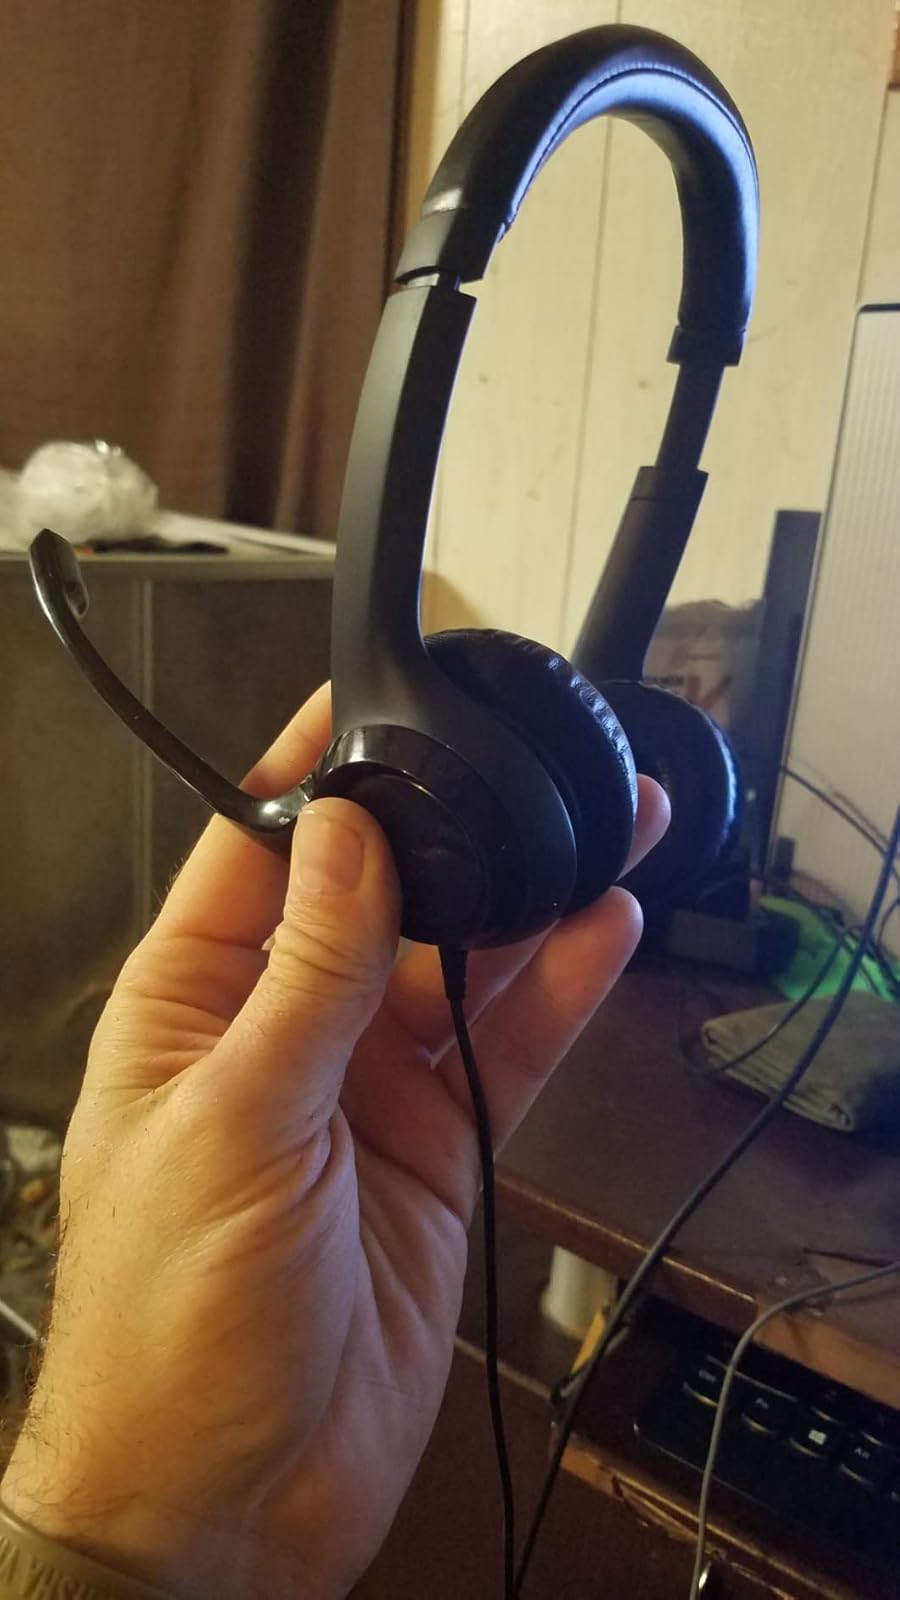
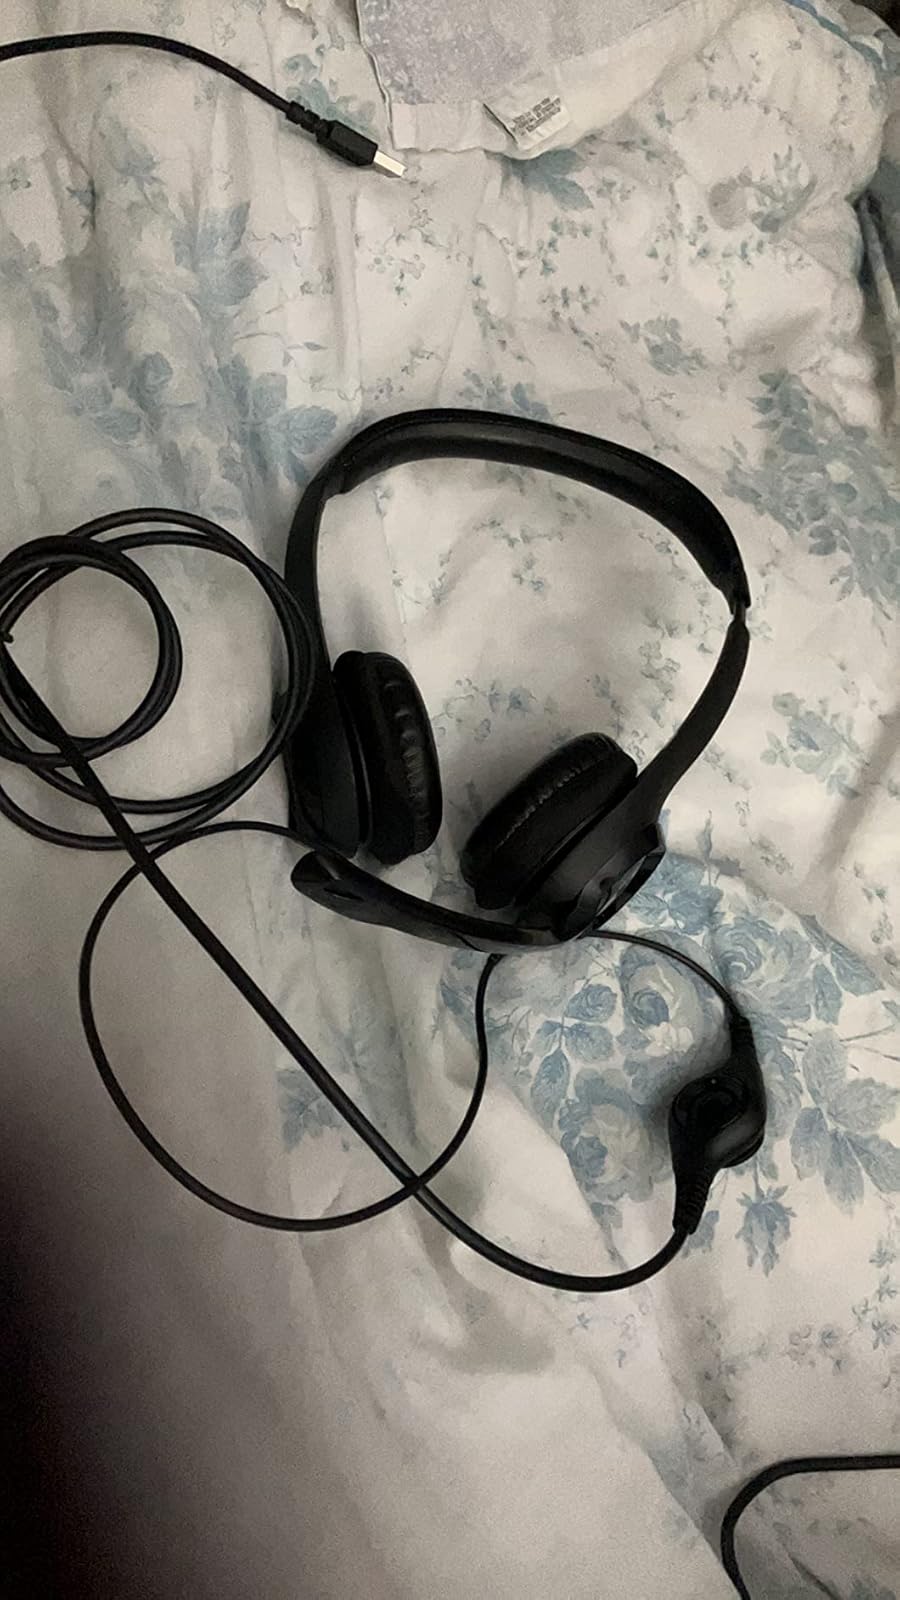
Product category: headphones
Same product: yes